BoyBand (film)

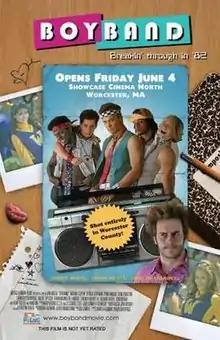

BoyBand is a comedic feature film released in 2010 that depicts the fictional saga of the first ever American boy band. The film stars Michael Copon, Robert Hoffman, Ryan Hansen, Ryan Pinkston, Ernest Phillips, Lorenzo Hooker III, Kurt Fuller, Ming-Na, Richard Riehle, and Tom Wright. The film was shot entirely in the county of Worcester, Massachusetts and even features a fictional Worcester High School. "BoyBand" was produced by Worcester-based Artigo/Ajemian films. The film was written and directed by Jon Artigo, and produced by Andrea Ajemian. Kaz Gamble produced and recorded the entire soundtrack. The film is also known as "BoyBand: Breakin' through in '82". Film Threat reviewed "BoyBand", writing that "The problem entirely lies in a story, so wacky you can't relate to it and jokes that have no payoff. Boy Band is a wasted opportunity."